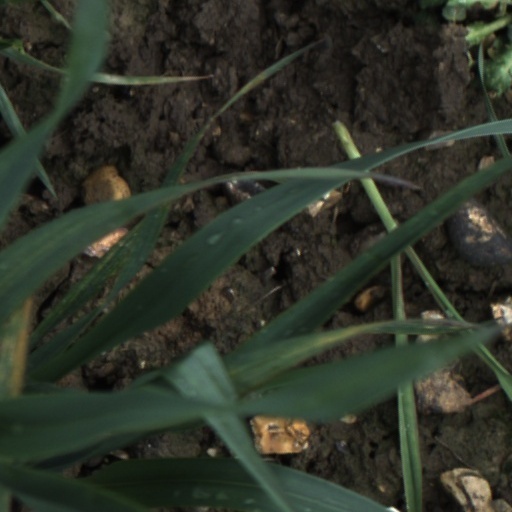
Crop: wheat